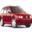
Label: automobile